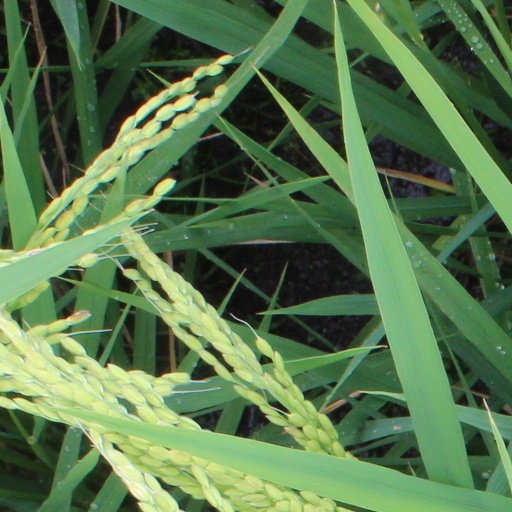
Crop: rice